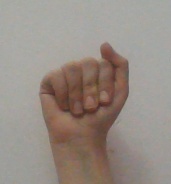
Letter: saad